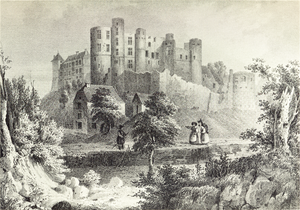
Le château de Beaufort est un ensemble formé de ruines d'une forteresse médiévale et d'un château de style Renaissance adjacent situé à Beaufort, au Grand-Duché de Luxembourg.
Nicolas Liez, né à Neufchâteau le 14 octobre 1809 et mort le 30 août 1892 à Dresde en Allemagne, est un peintre, un sculpteur et un dessinateur luxembourgeois notamment connu pour ses lithographies illustrant le Grand-Duché ainsi que pour ses peintures à l'huile de la ville de Luxembourg.